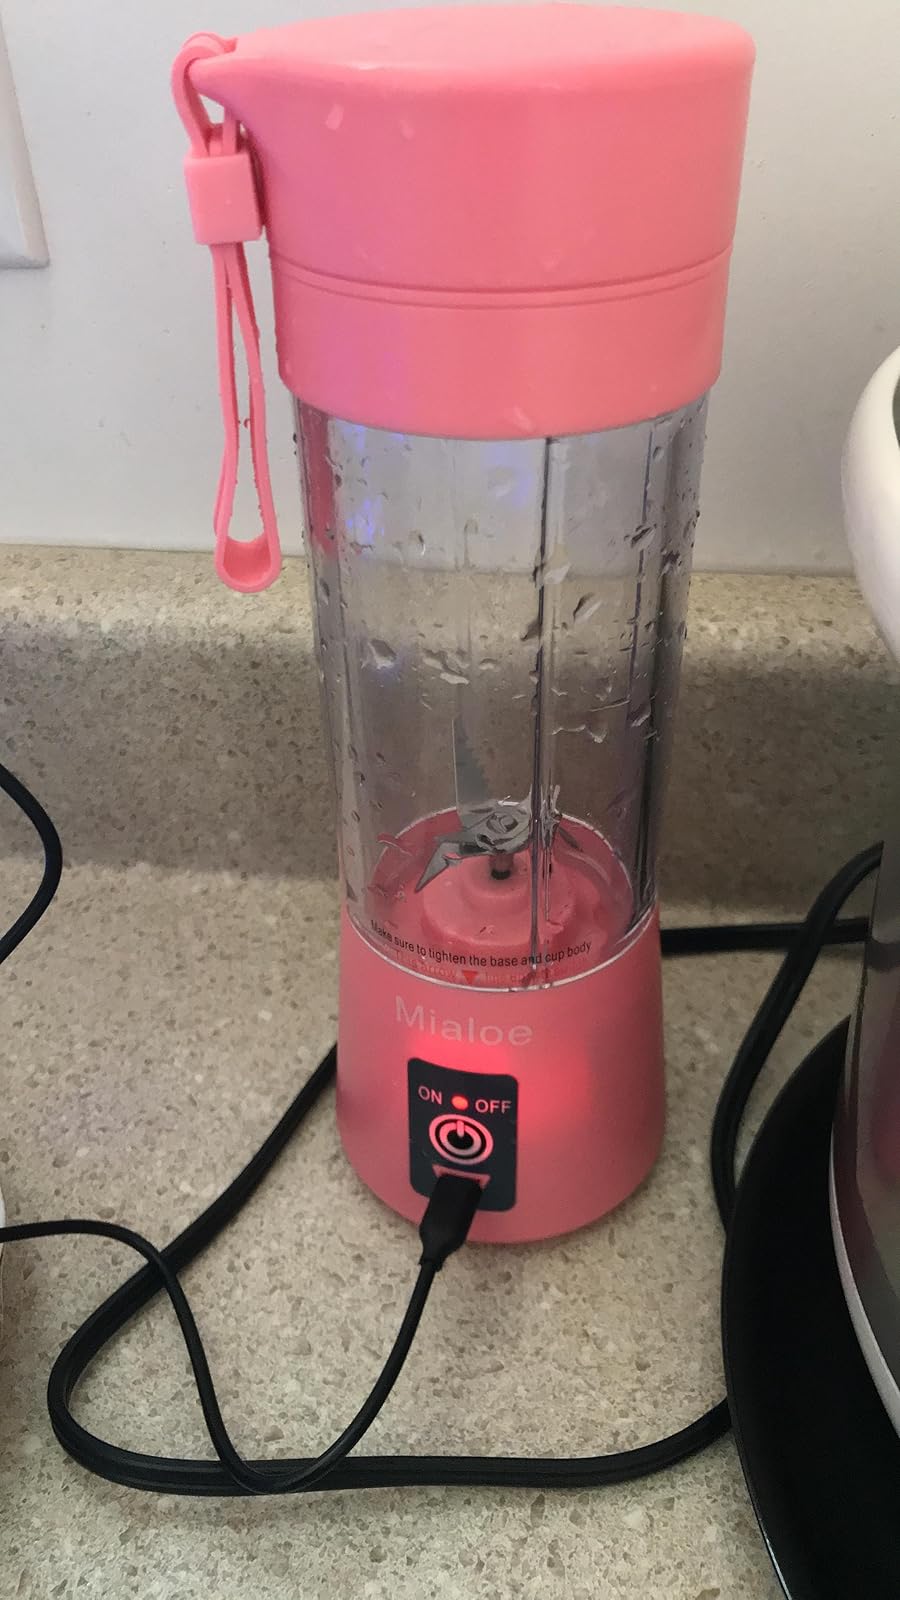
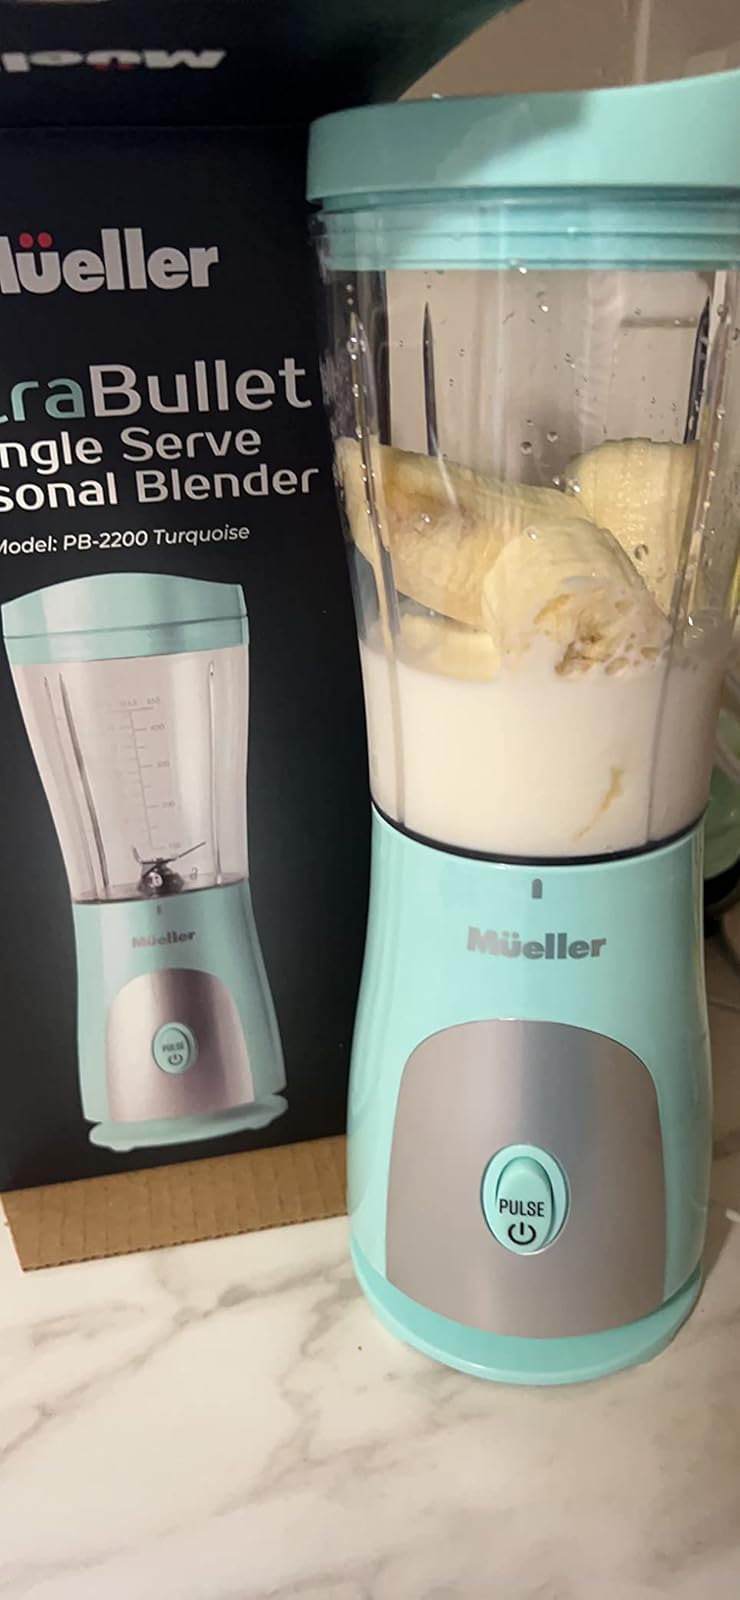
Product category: items_blender
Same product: no